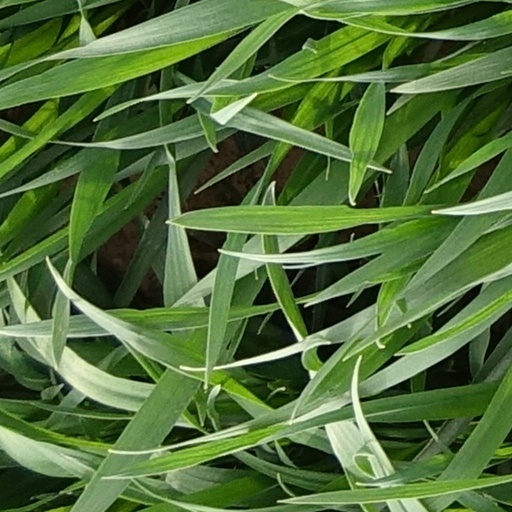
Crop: wheat